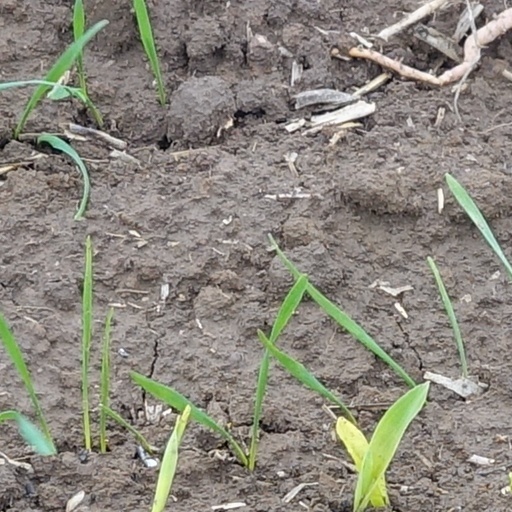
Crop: wheat